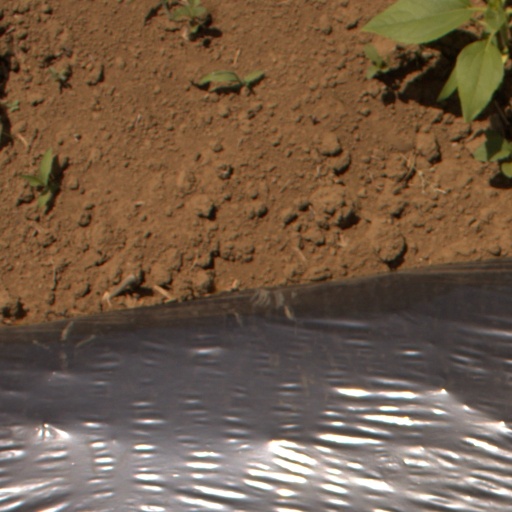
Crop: Jerusalem artichoke